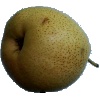
Label: pear_forelle